RivX sRNA

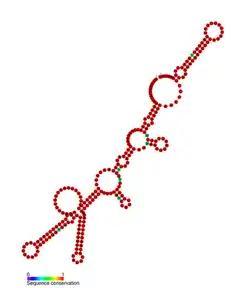
Predicted secondary structure of RivX sRNA

RivX sRNA is a non-coding RNA molecule involved in the interface between two key regulators of virulence in the human pathogen "Streptococcus pyogenes" (Group A "Streptoccus", also known as GAS): the CovR/S system and Mga regulator. This RNA, along with its downstream protein-coding gene "RivR", are the first discovered links between these two important regulation networks. An extra protein linking the two pathways, TrxR, was described a year later. The adjoining of these two pathways could allow a consistently high virulence of "S. pyogenes" despite a variety of environmental conditions.